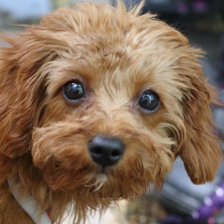
Label: animals